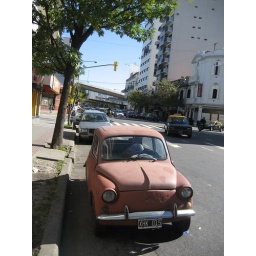
The cars stay on the road a long time in Buenos Aires